Disaster Report

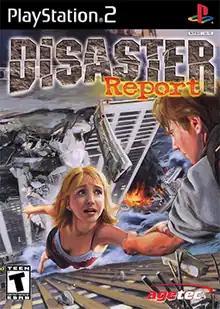
North American cover art

Disaster Report, known in Japan as and in the PAL region as SOS: The Final Escape, is a PlayStation 2 survival action-adventure video game created by Irem. It was released in Japan in 2002 by Irem, and in North America and Europe in 2003, localized by Agetec. It is the first game in the "Disaster Report" series.